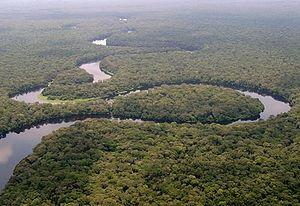
La République démocratique du Congo est un pays d'Afrique centrale. C'est le quatrième pays le plus peuplé d'Afrique ainsi que le pays francophone le plus peuplé.
La Lwilaka ou Momboyo, est une rivière du Congo-Kinshasa, à sa confluence avec la Busira, elle forme la Ruki, un affluent du Congo. Le nom Momboyo est généralement utilisé pour sa partie inférieure, en aval de sa confluence avec la Loile près de Waka.
L'Hirondelle de Brazza est une espèce de passereaux appartenant à la famille des Hirundinidae. Elle mesure douze centimètres de long avec des parties supérieures gris-brun, le dessous blanc strié de noir, et une teinte brunâtre au niveau de la gorge. Les deux sexes sont semblables, mais les jeunes ont des stries sur la gorge plus diffuses et les plumes du dos et des ailes ont des bordures brun rougeâtre. Le chant se compose d'une série de courtes notes enchaînées de plus en plus rapidement, suivi d'un bourdonnement et parfois d'un certain nombre de cliquetis.
La Convention du patrimoine national, menée par l'Organisation des Nations unies pour l’éducation, la science et la culture désigne, en 1972, tous les sites du patrimoine mondial. D'après l'article 11.4 de la convention, l'UNESCO, ainsi que le Comité du patrimoine mondial, peuvent citer chaque lieu dans lequel des opérations majeures doivent être effectuées sur une Liste du patrimoine mondial en péril. Cette liste a été conçue pour informer la communauté internationale des conditions menaçant les caractéristiques mêmes qui ont permis l'inscription d'un bien et pour encourager des mesures correctives.
L'environnement en république démocratique du Congo est l'environnement du pays république démocratique du Congo.
Marion Cotillard est une actrice française née le 30 septembre 1975 à Paris.